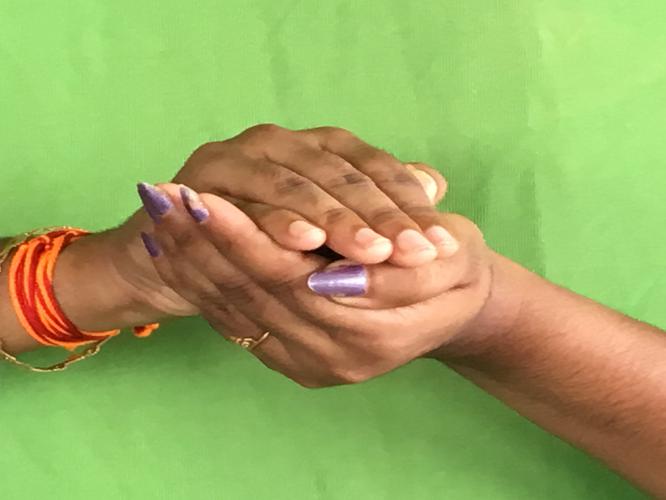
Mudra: Samputa
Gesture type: double_hand